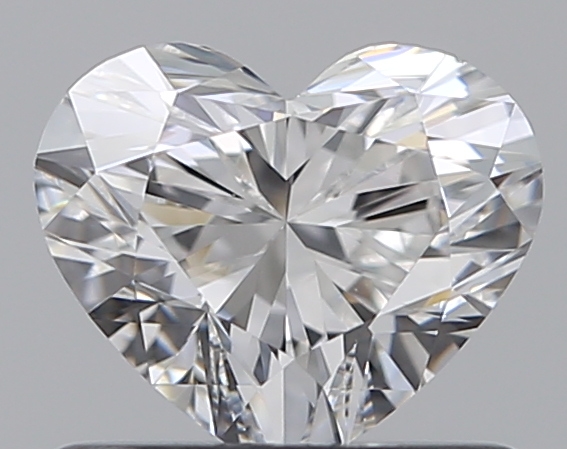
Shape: heart
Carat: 0.7
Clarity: VS2
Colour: E
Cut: EX
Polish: EX
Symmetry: VG
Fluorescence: N
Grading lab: GIA
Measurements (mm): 5.28 x 6.22 x 3.63